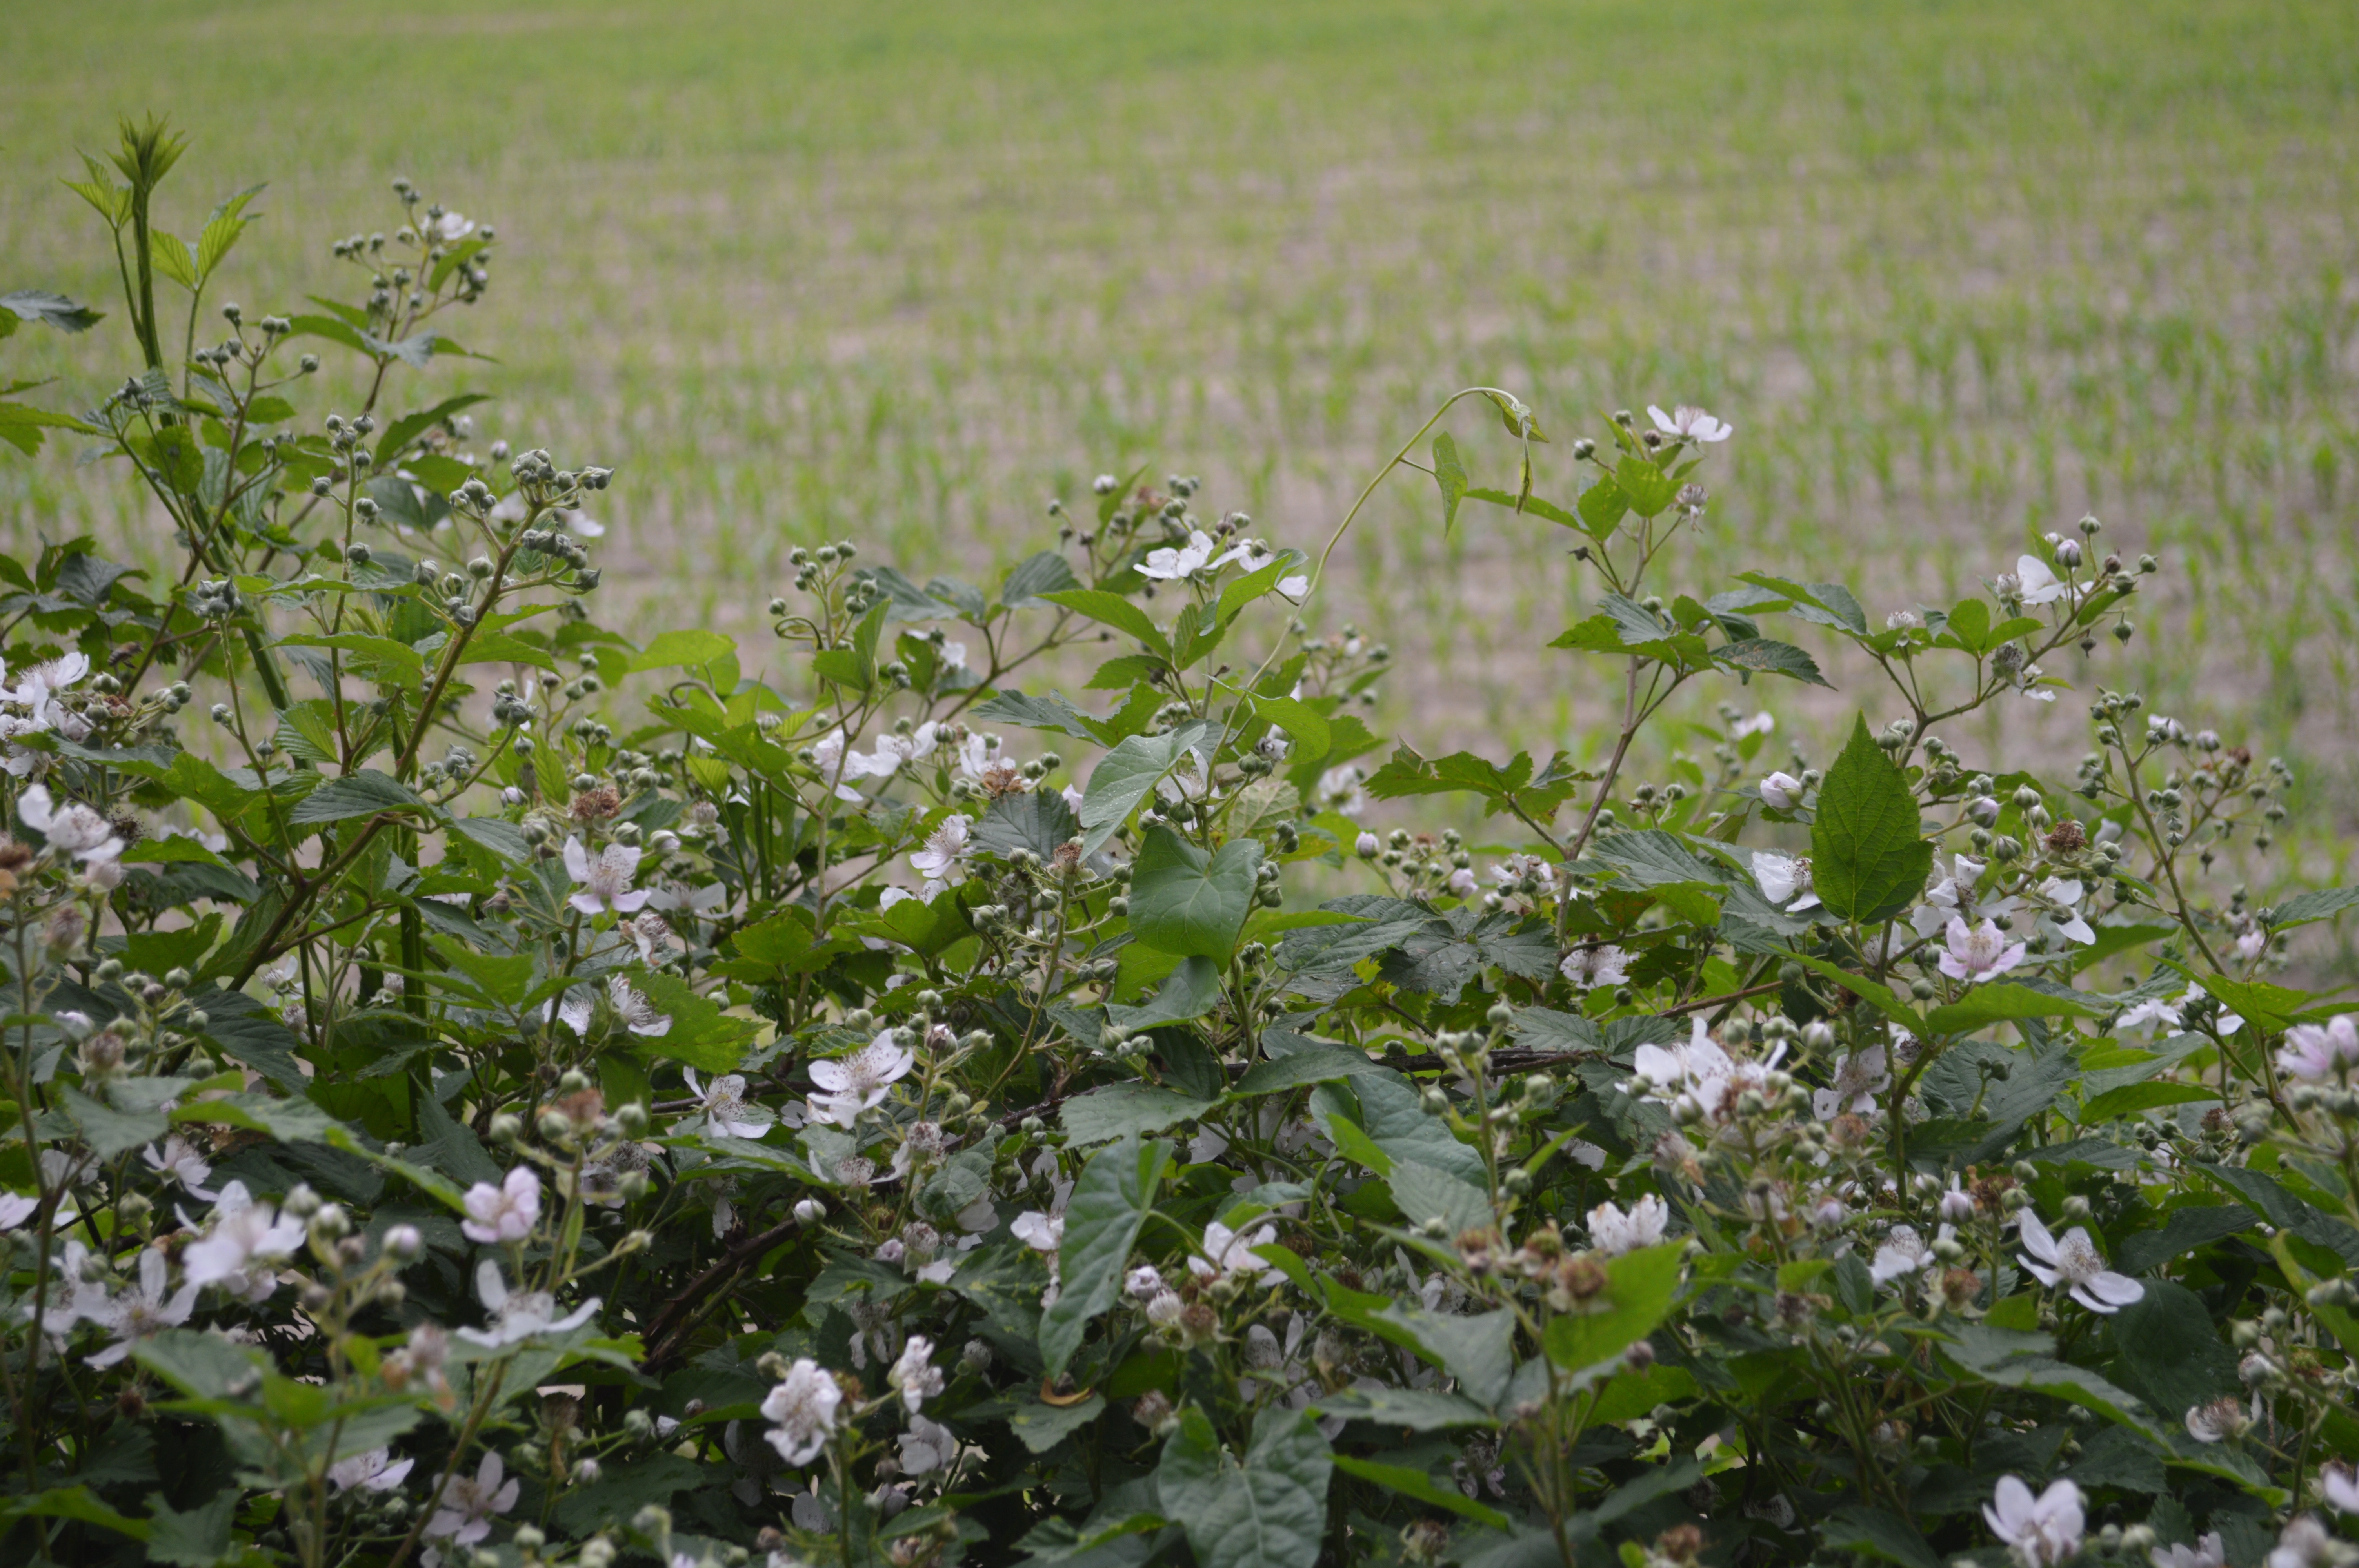
blossom, plant, meadow, flower, bloom, summer, spring, green, herb, produce, pasture, flora, wildflower, sheet, shrub, flowering plant, burr, land plant, blackberry blossom, berm